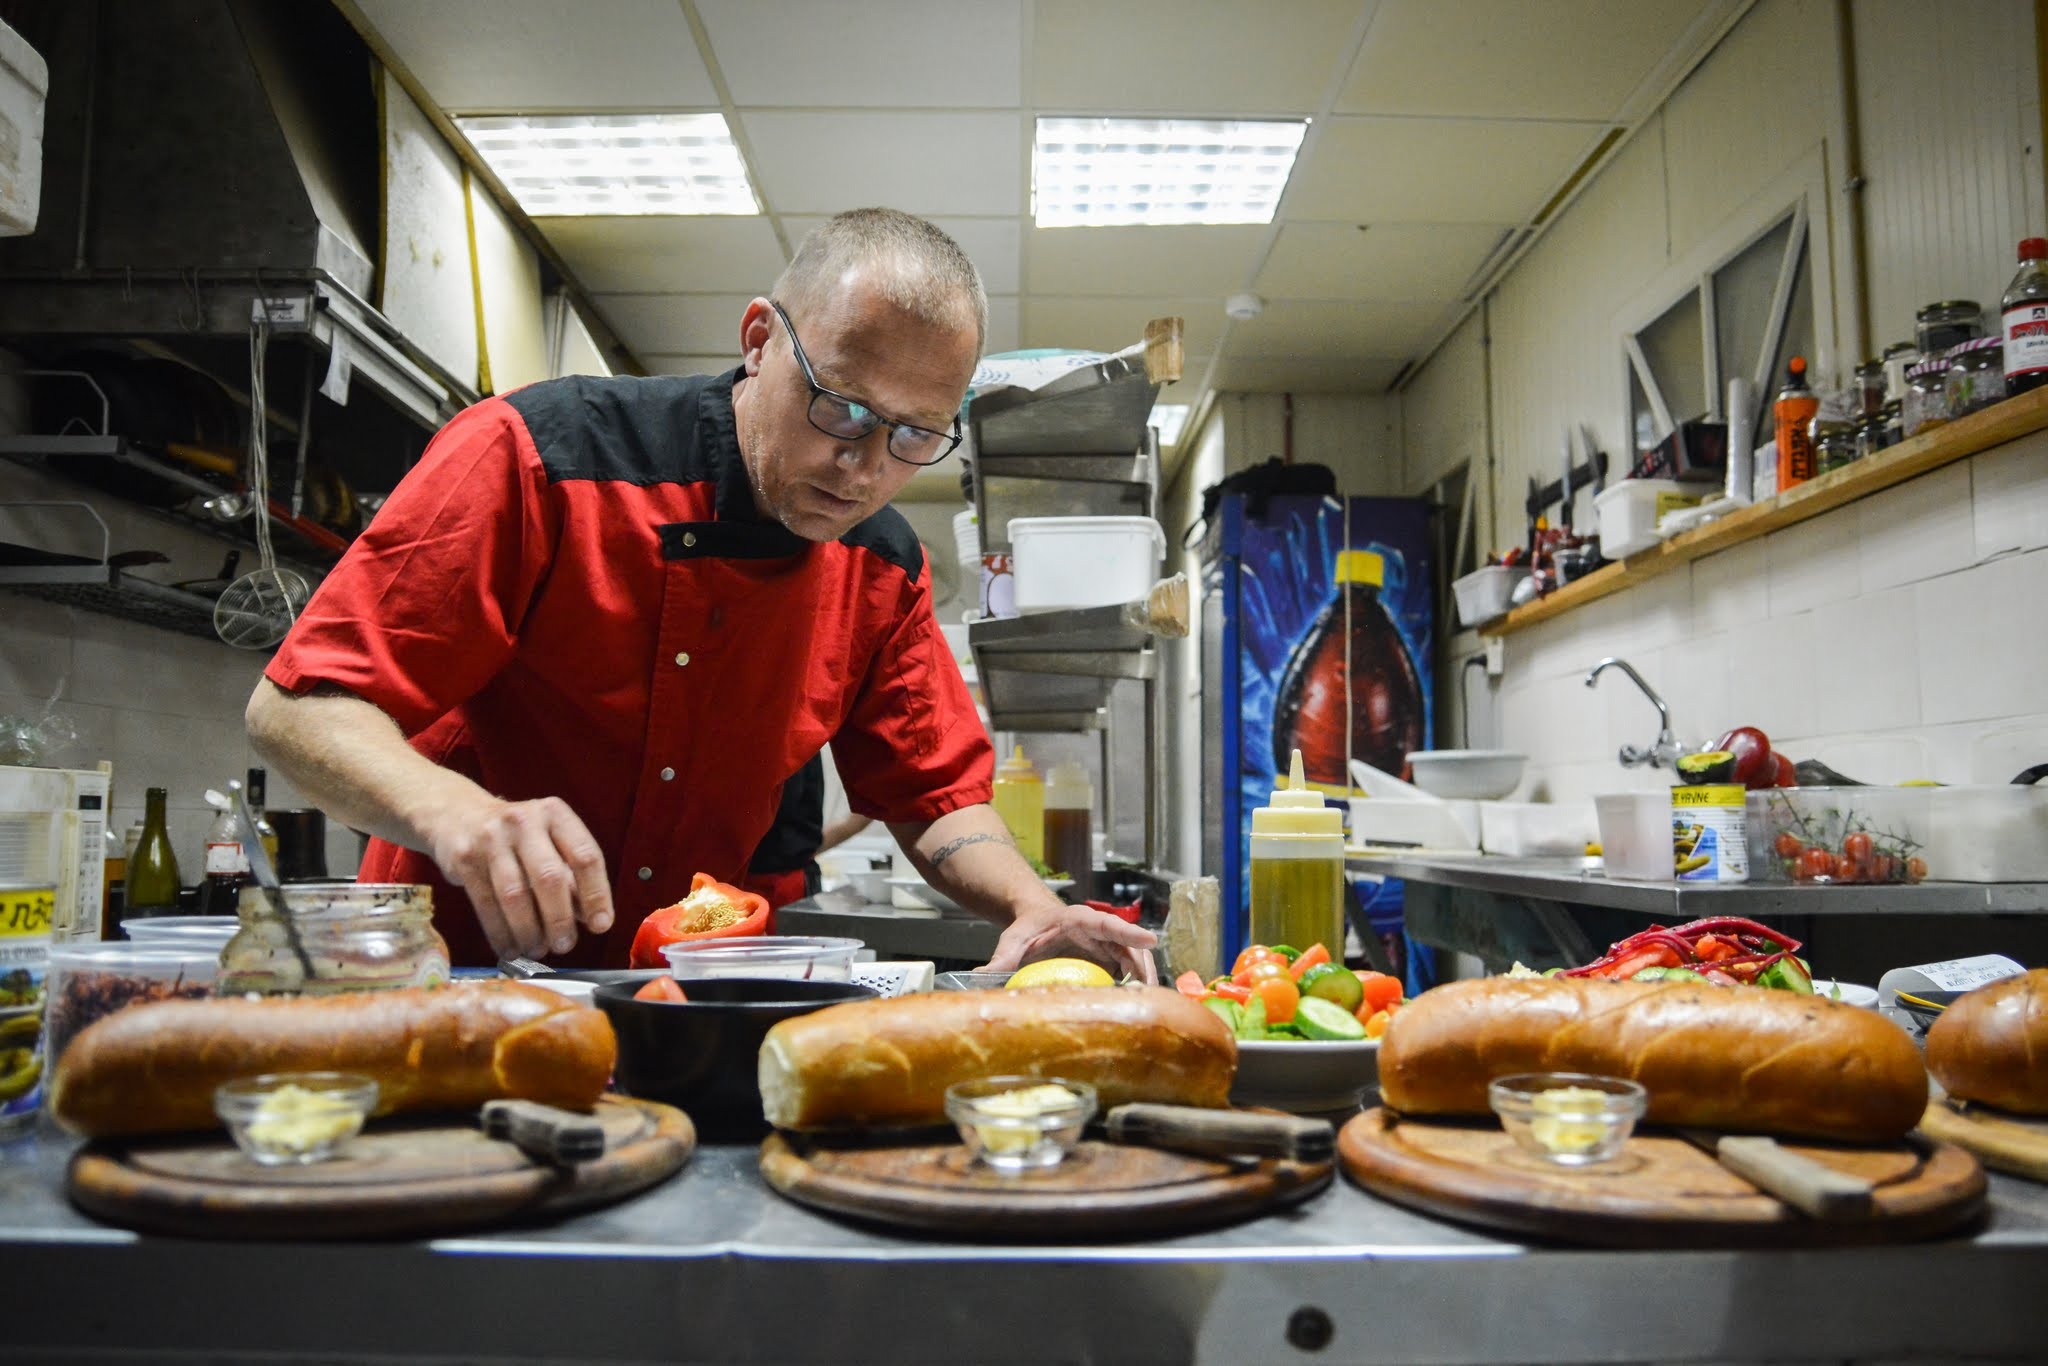
person, restaurant, meal, food, cooking, plate, kitchen, professional, cuisine, chef, cook, service, sense, souse, culinary art